Toning (coin)

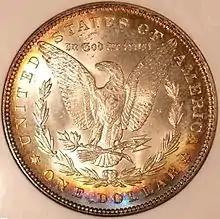
A Morgan dollar with iridescent toning

Toning on a coin is the change of colour brought about through oxidization, which forms a thin layer of tarnish on the metal's surface, typically as a result of interactions and chemical reactions with sulfur-containing compounds in the environment. Coin toning can vary in aesthetics, and thus can alternately add or detract from a coin's value. Coins with unusual toning colours or patterns tend to be valued by coin collectors. Toning is most common on silver coins, but can be found on coins minted from other metals and alloys, including gold, copper and cupronickel.